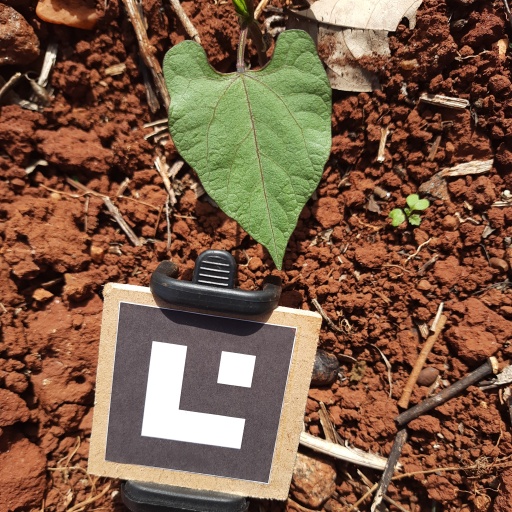
Observations: flat surface, no eating holes, under sunlight